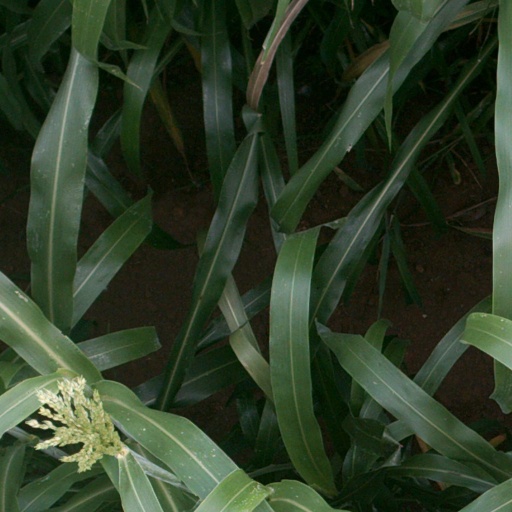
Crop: sorghum